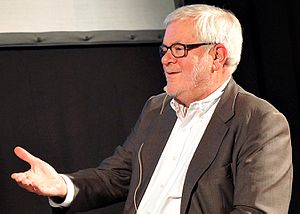
Frank Esmann
Frank Esmann under BogForum i 2014.
Frank Esmann - dansk journalist, udenrigspolitisk kommentator og forfatter under Bogforum 2014 i København"
Frank Esmann Jensen var en dansk journalist. Esmann har bl.a. været chefredaktør ved Weekendavisen i tidsrummet 1978-84 og souschef ved TV-Aktuelt 1986-88. 1988 blev han DRs korrespondent i USA og Berlin og fra 1994 udenrigspolitisk kommentator ved Dagbladet Information.